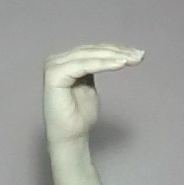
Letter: haa